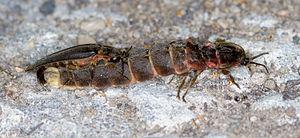
Accouplement de lampyre